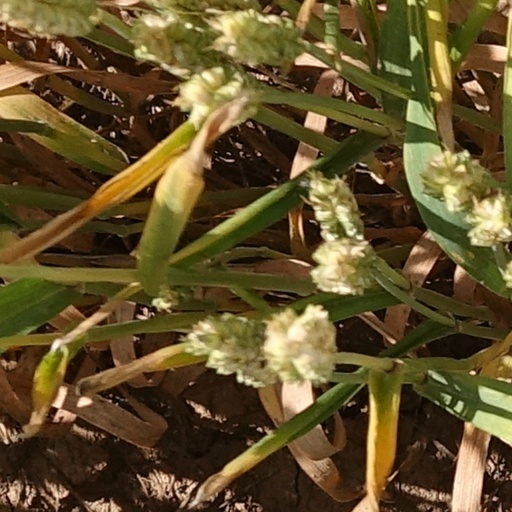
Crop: wheat